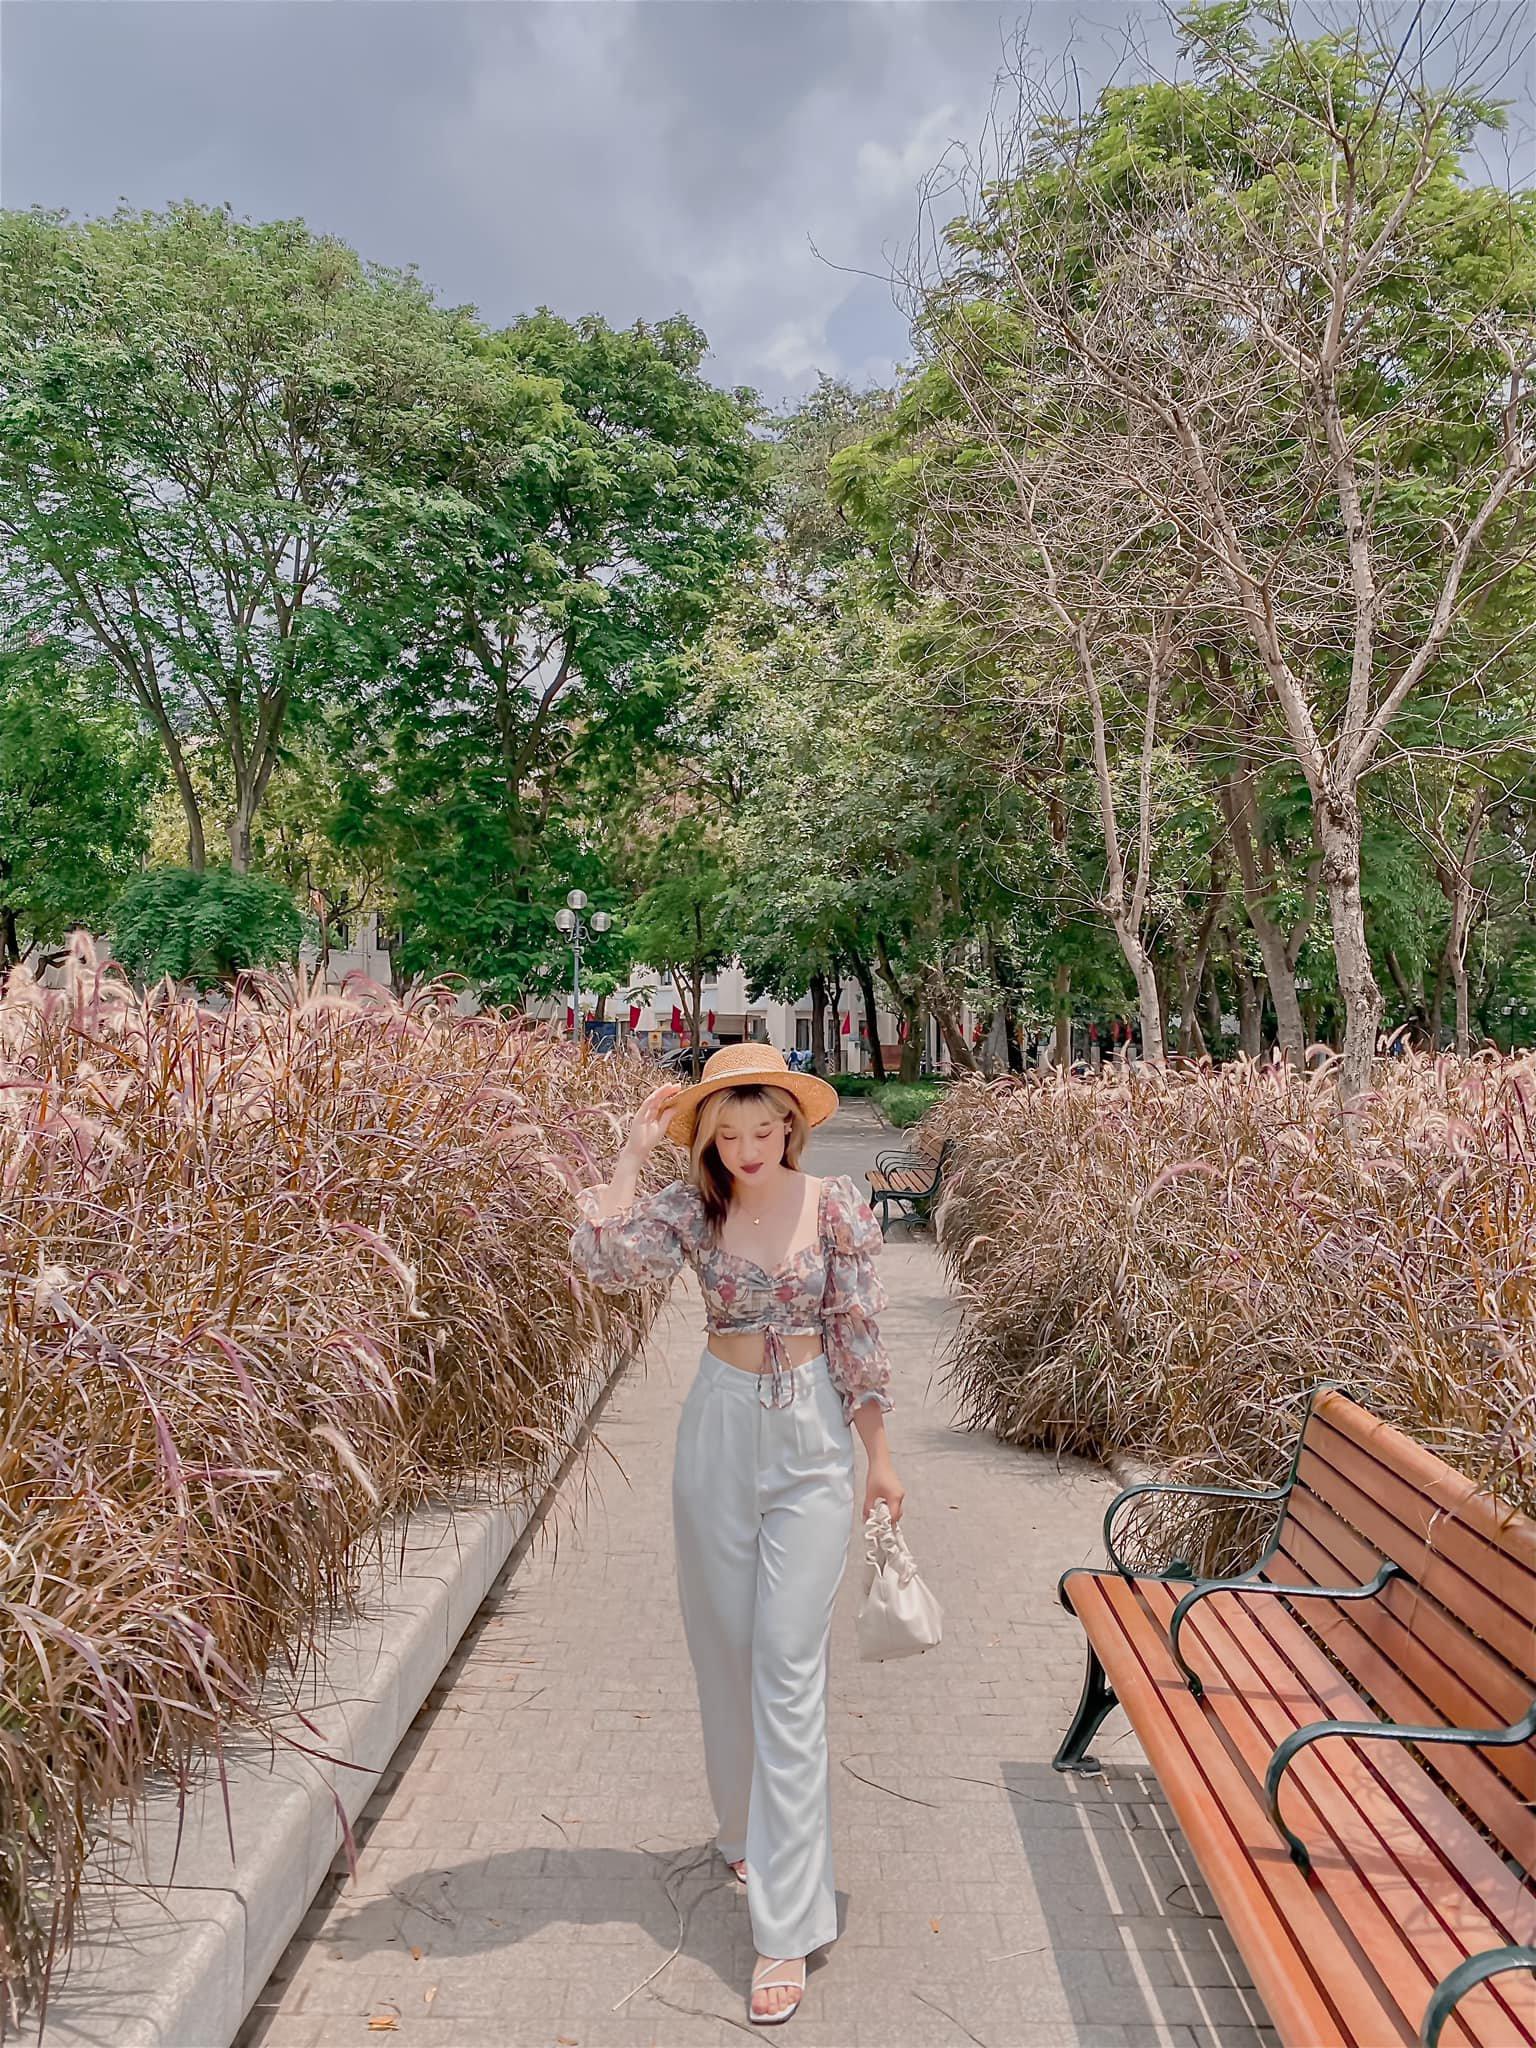
có một người phụ nữ đang tạo dáng giữa con đường